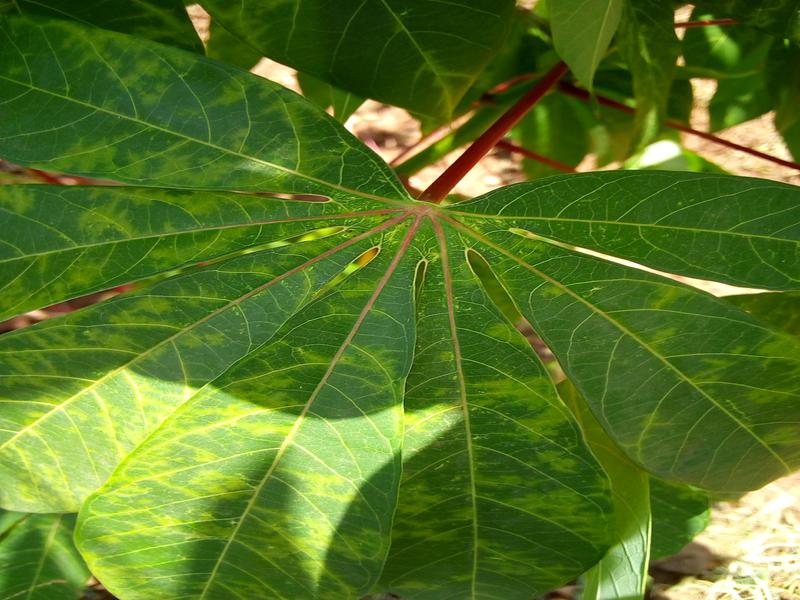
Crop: cassava
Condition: brown_streak_disease